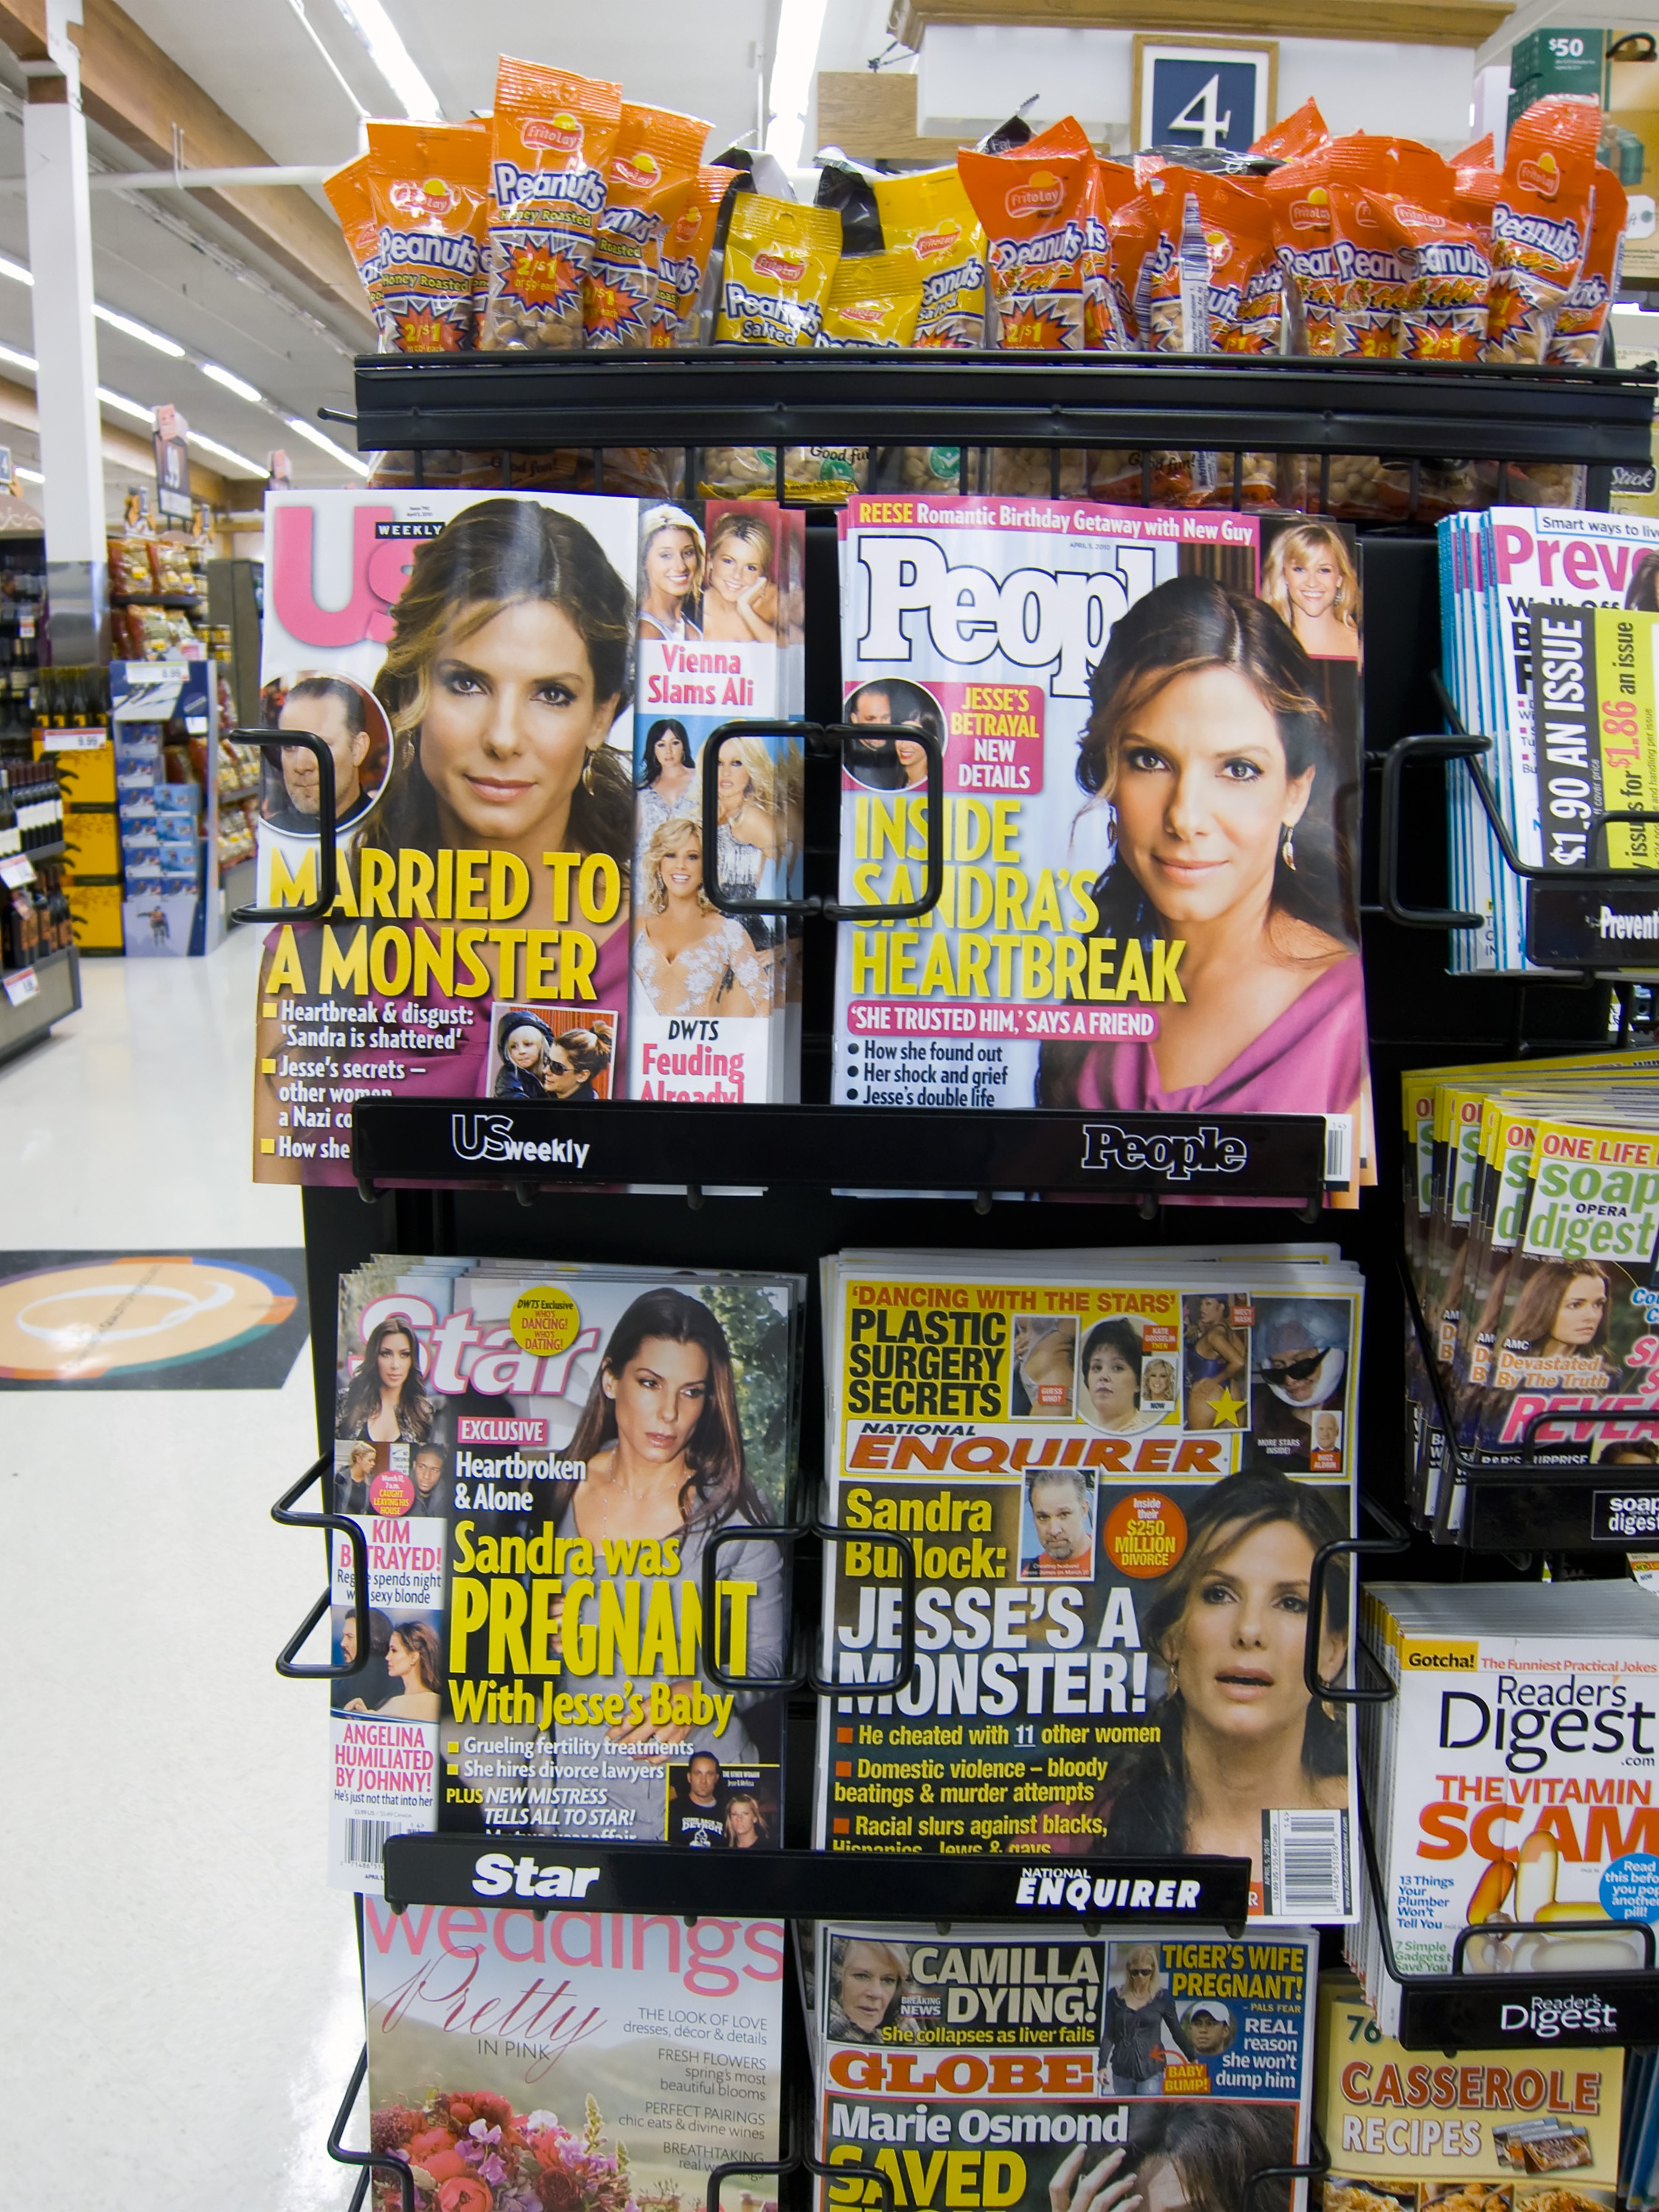
advertising, supermarket, poster